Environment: real
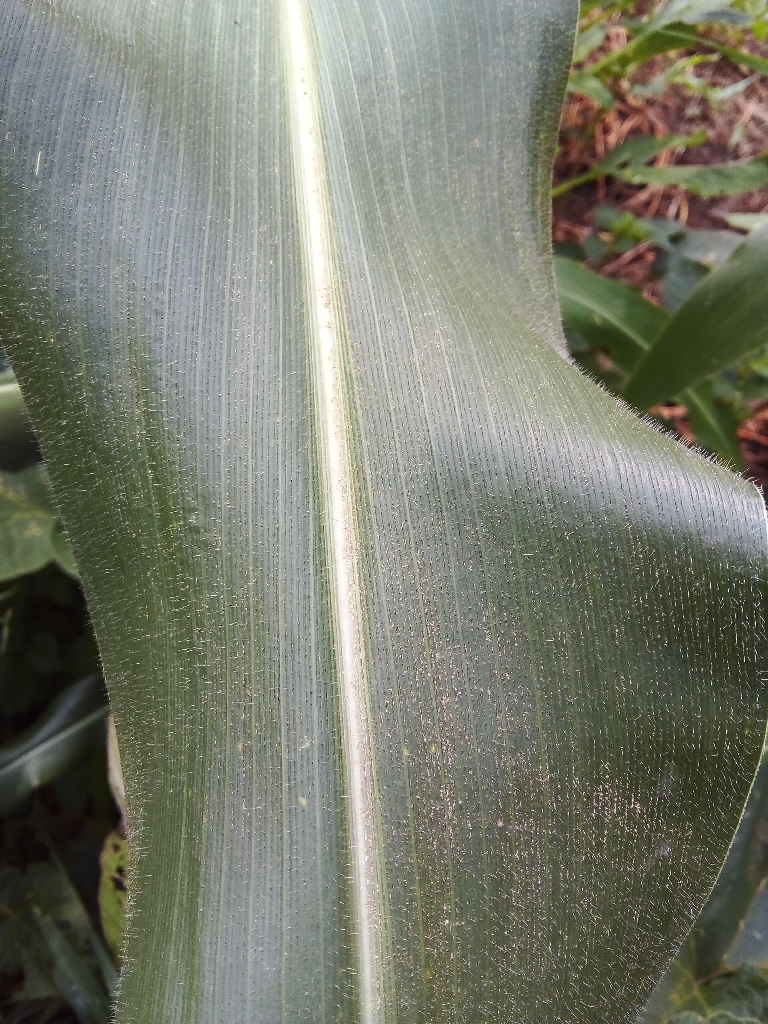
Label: healthy